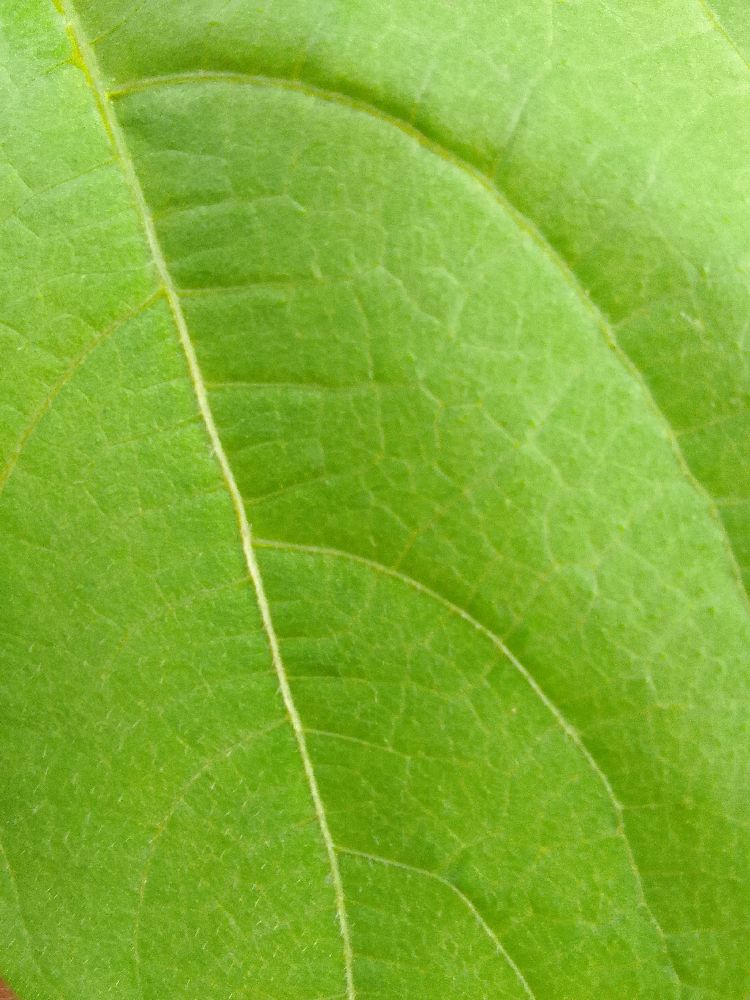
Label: healthy